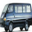
Label: bus